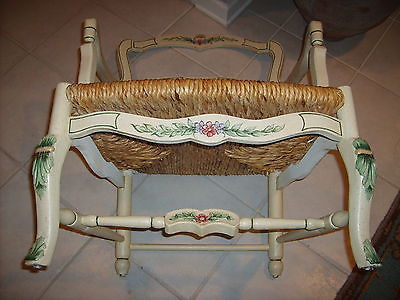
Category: chair